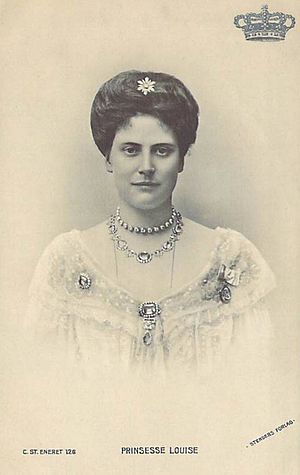
Frederik af Schaumburg-Lippe / Første ægteskab
Prinsesse Louise.
Prins Frederik til Schaumburg-Lippe var en tysk prins, som var overhoved for en sidelinje til fyrstehuset Schaumburg-Lippe, der boede på slottet Náchod i Bøhmen. Han var gift med den danske Prinsesse Louise og dermed svigersøn til Kong Frederik 8. af Danmark.